Space dust measurement

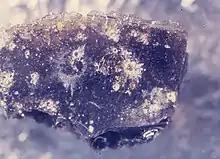
Small glassy lunar sample peppered with microcraters. The central pits are surrounded by bright spallation zones.

Space dust measurement refers to the study of small particles of extraterrestrial material, known as micrometeoroids or interplanetary dust particles (IDPs), that are present in the Solar System. These particles are typically of micrometer to sub-millimeter size and are composed of a variety of materials including silicates, metals, and carbon compounds. The study of space dust is important as it provides insight into the composition and evolution of the Solar System, as well as the potential hazards posed by these particles to spacecraft and other space-borne assets. The measurement of space dust requires the use of advanced scientific techniques such as secondary ion mass spectrometry (SIMS), optical and atomic force microscopy (AFM), and laser-induced breakdown spectroscopy (LIBS) to accurately characterize the physical and chemical properties of these particles.